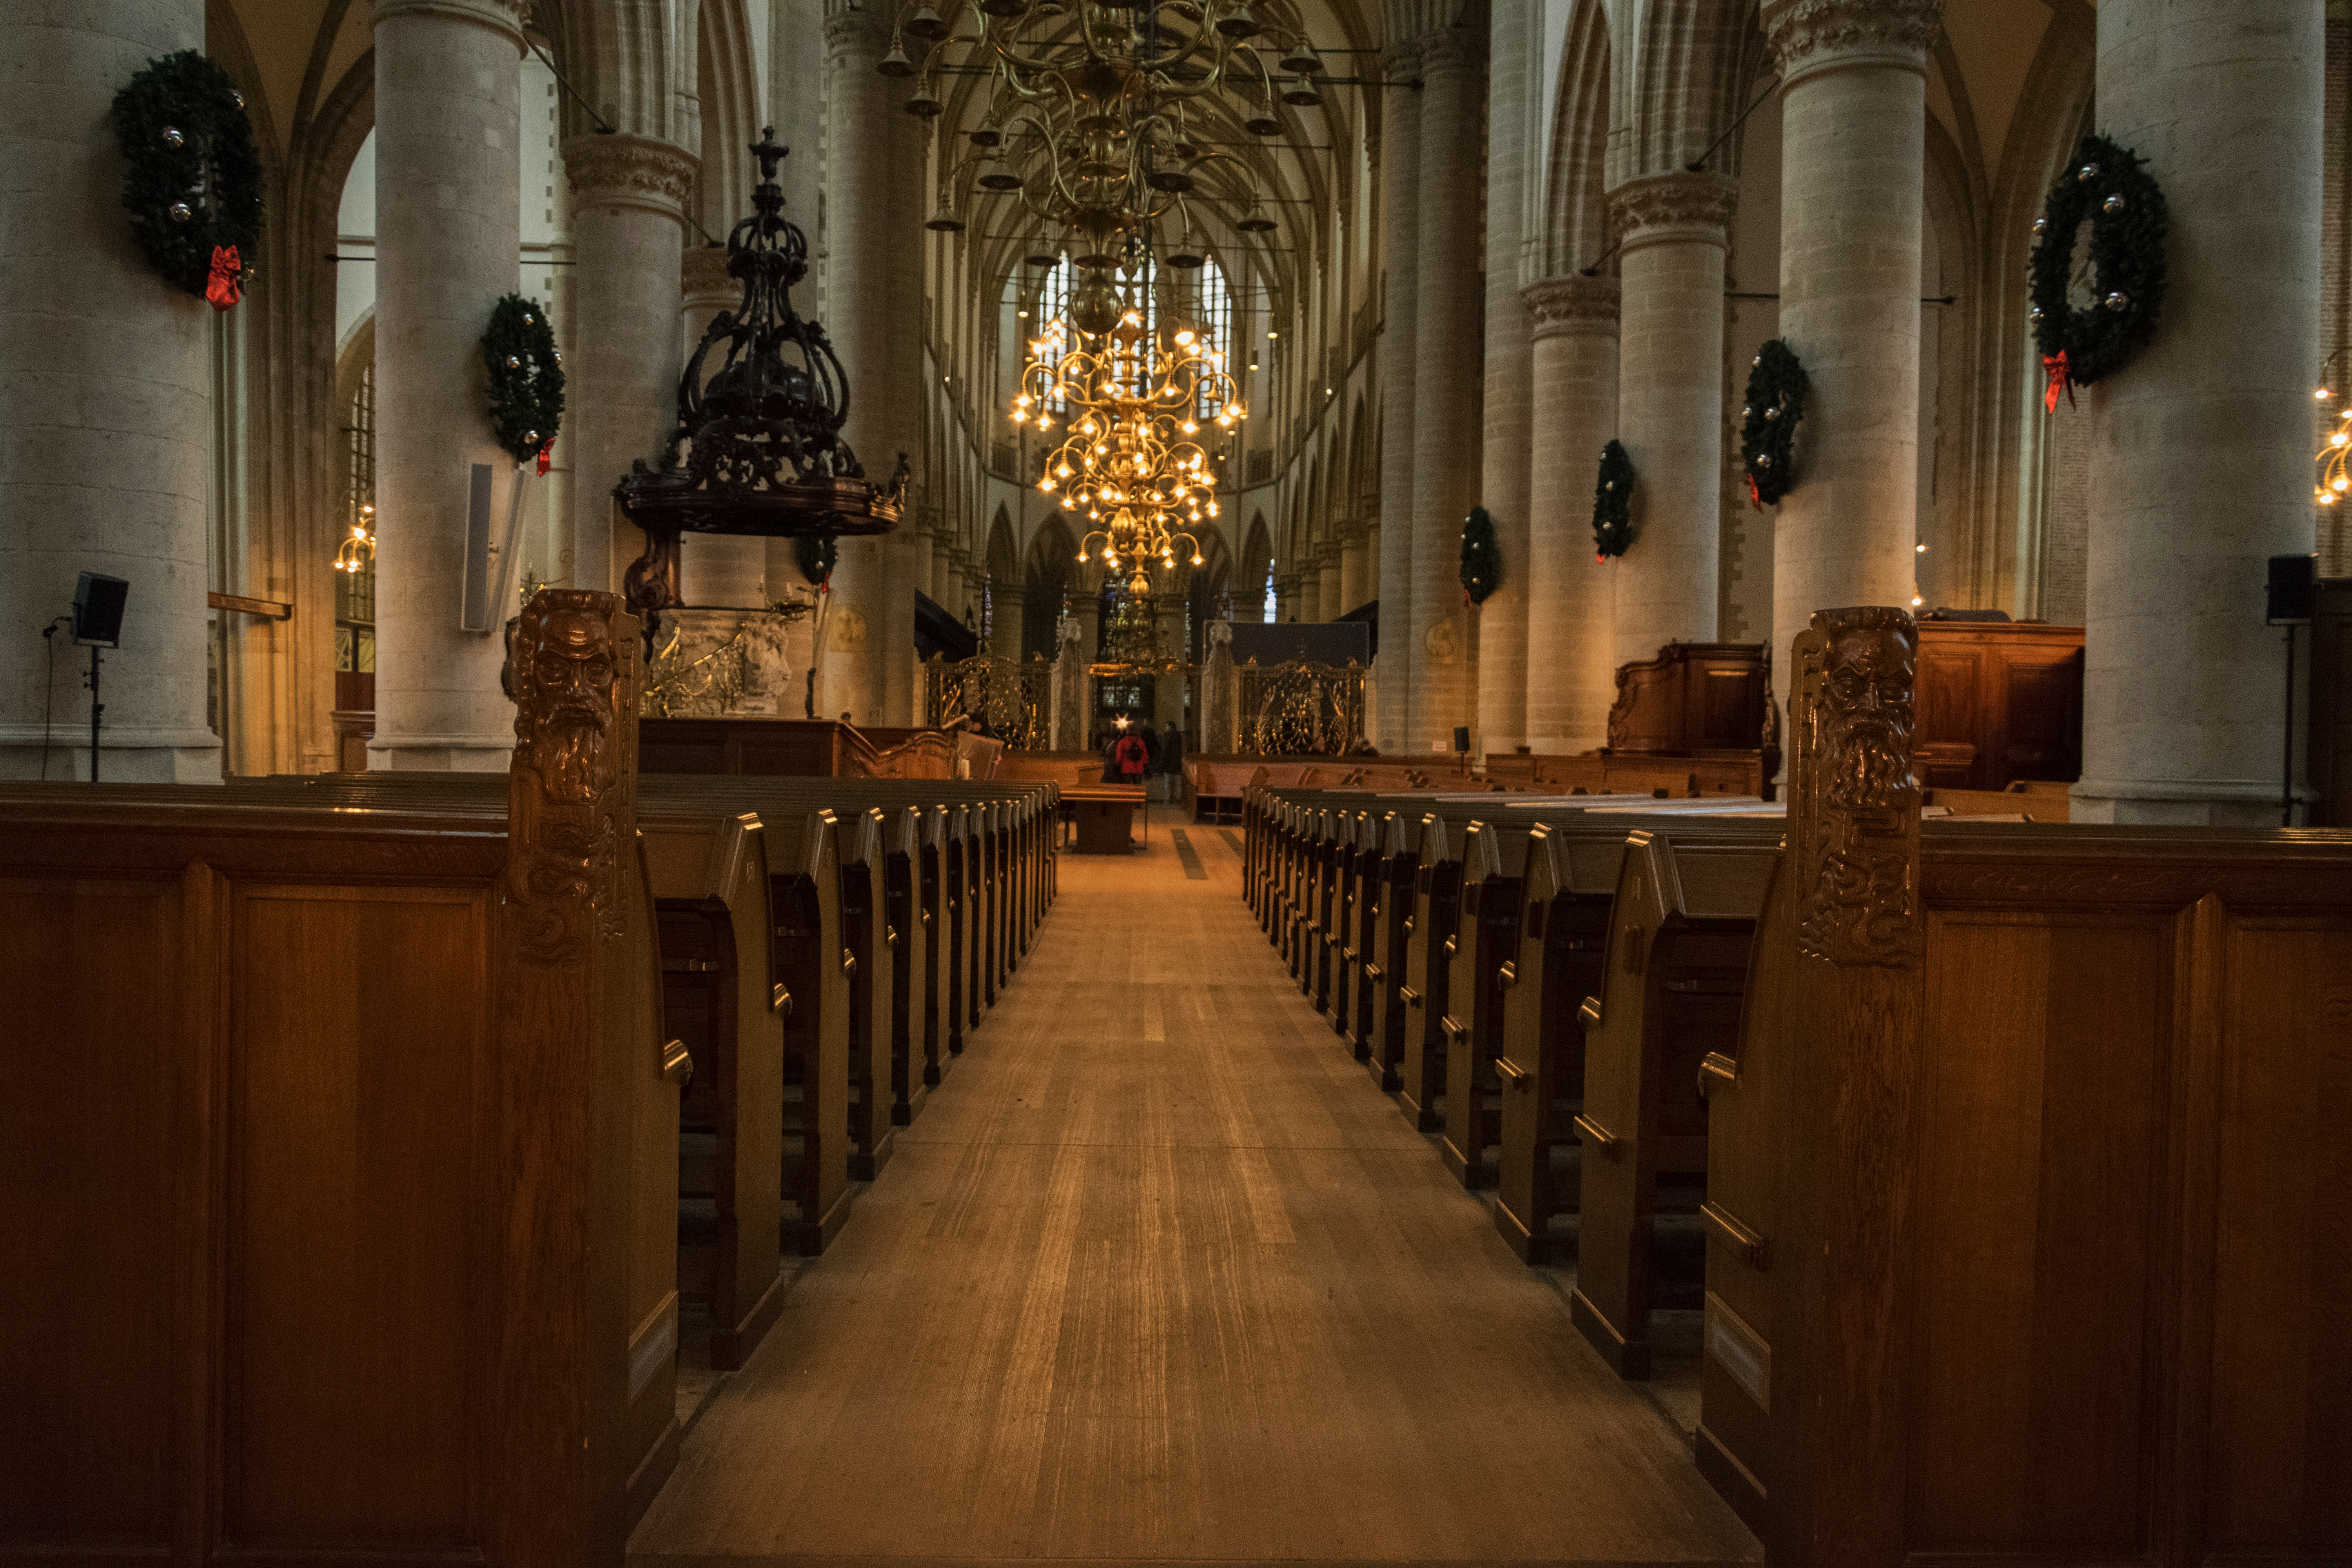
building, urban, church, cathedral, chapel, nikon, place of worship, aisle, nederland, netherlands, basilica, urbanphotography, paulvandevelde, pdvandevelde, padagudaloma, dordrecht, stadsfotografie, grotekerk, onzelievevrouwekerk, kerkinterieur, koorbanken, nederlandinfotos